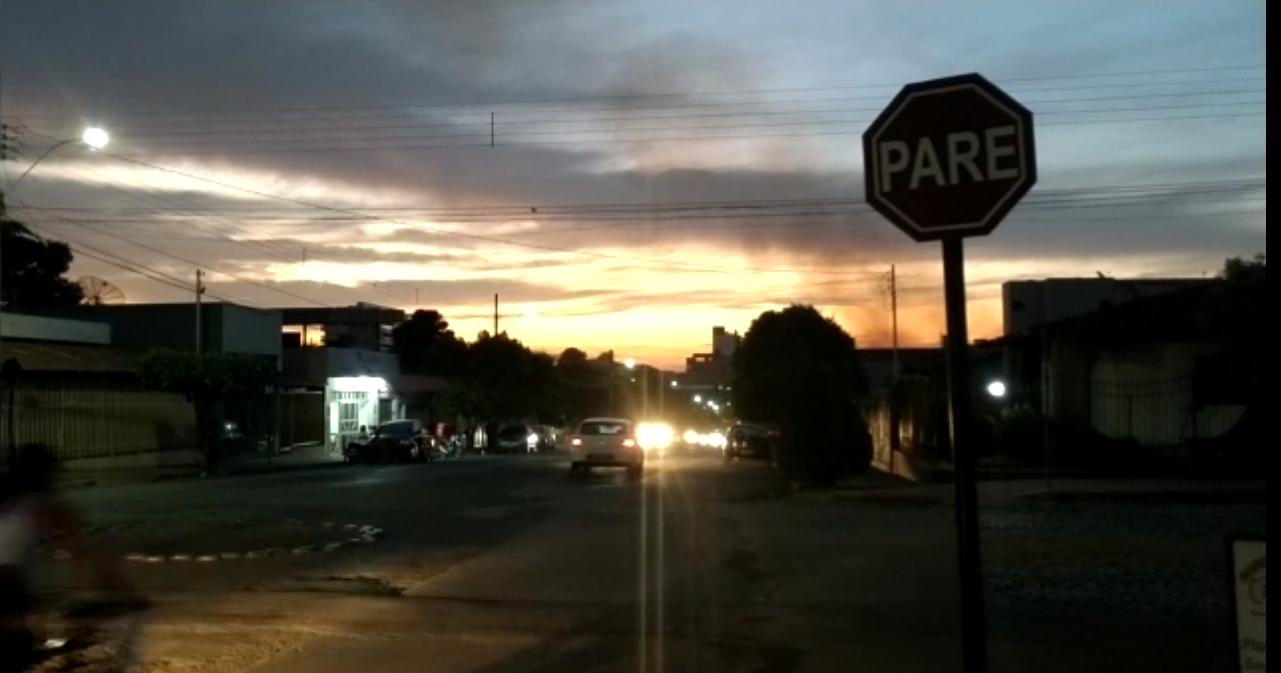
Fire: no
Smoke: yes